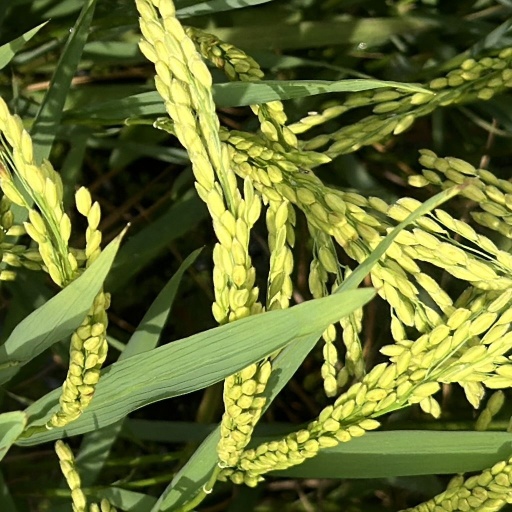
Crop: rice